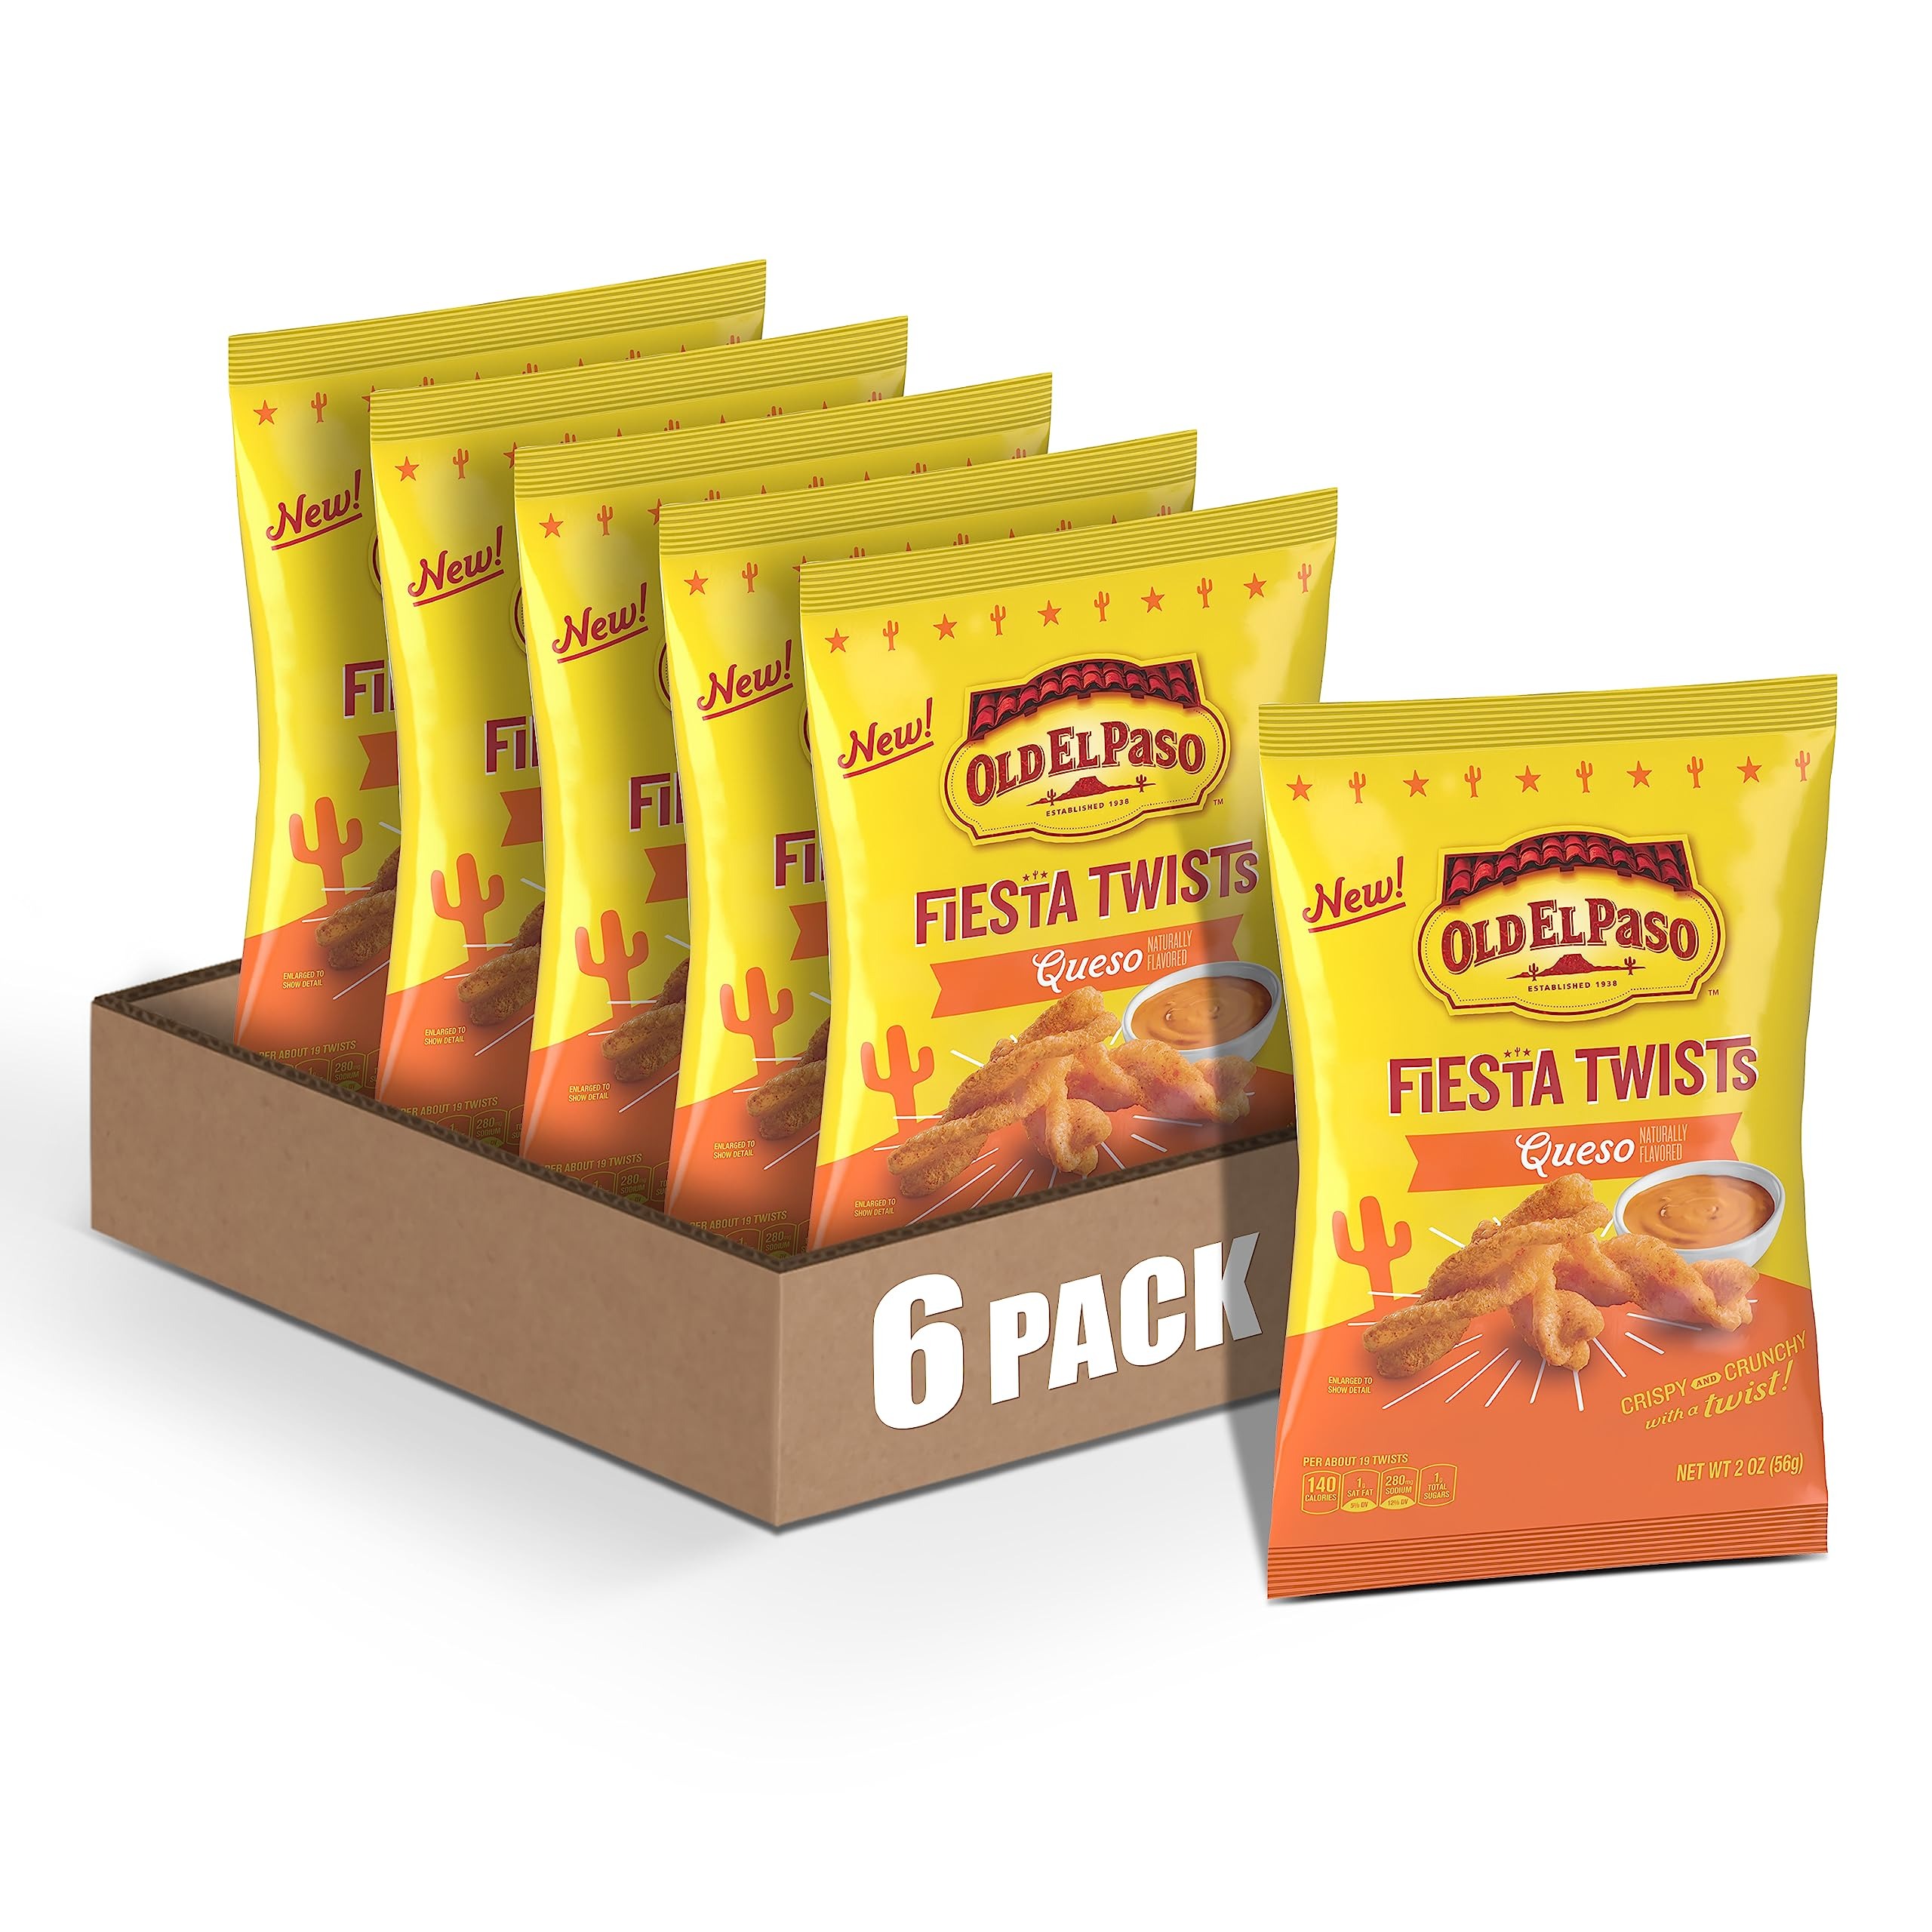
Item Name: Old El Paso Fiesta Twists, Queso Cheese, Crispy Corn Snacks, 2 oz (Pack of 6)
Bullet Point 1: CRISPY CORN SNACKS: Old El Paso Fiesta Twists feature light and airy corn twists with a satisfying crunch and packed with your favorite southwest flavors
Bullet Point 2: QUESO CHEESE FLAVOR : A uniquely delicious savory and salty snack with a blend of tasty Mexican-inspired Queso cheese flavor
Bullet Point 3: PARTY AND PANTRY FAVORITE: Keep the party interesting with these fun and crispy snacks; Stock your pantry to share with friends and family
Bullet Point 4: ON-THE-GO SNACK: Individual bag perfect for the lunchbox or a grab and go snack as you head out the door; Made with delicious queso cheese and salty corn chips
Bullet Point 5: CONTAINS: 2 oz (Pack of 6)
Value: 12.0
Unit: Ounce

Price: 19.25